Music journalism

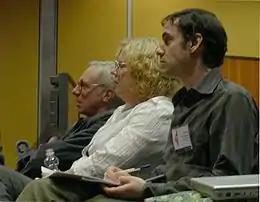
(From left to right) Music journalists Robert Christgau and Ann Powers and musicology professor Charles Kronengolm at the 2007 Pop Conference at Seattle's Experience Music Project

Music journalism (or music criticism) is media criticism and reporting about music topics, including popular music, classical music, and traditional music. Journalists began writing about music in the eighteenth century, providing commentary on what is now regarded as classical music. In the 1960s, music journalism began more prominently covering popular music like rock and pop after the breakthrough of the Beatles. With the rise of the internet in the 2000s, music criticism developed an increasingly large online presence with music bloggers, aspiring music critics, and established critics supplementing print media online. Music journalism today includes reviews of songs, albums and live concerts, profiles of recording artists, and reporting of artist news and music events.